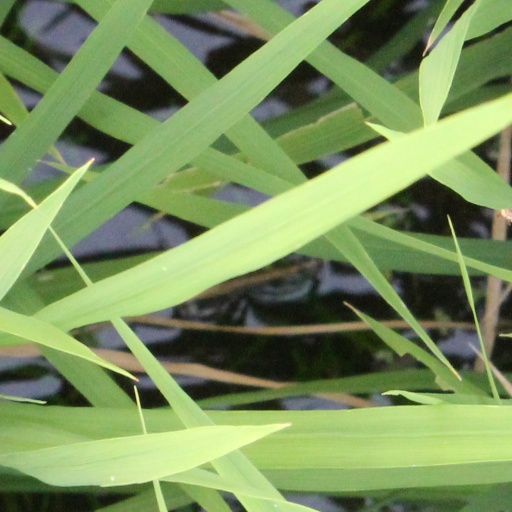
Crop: rice